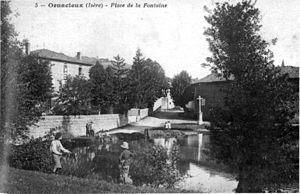
Ornacieux-Balbins est une commune nouvelle française résultant de la fusion — au 1ᵉʳ janvier 2019 — des communes d'Ornacieux et Balbins, située dans le département de l'Isère, en région Auvergne-Rhône-Alpes.
Ornacieux est une ancienne commune française située dans le département de l'Isère, en région Auvergne-Rhône-Alpes. Depuis le 1ᵉʳ janvier 2019, elle est une commune déléguée d'Ornacieux-Balbins.